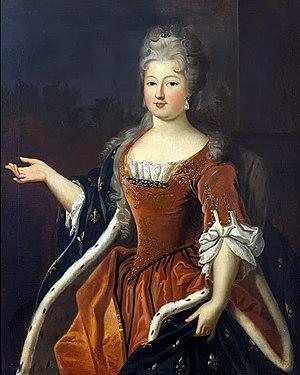
Marie Louise Élisabeth d’Orléans, est née le 20 août 1695 à Versailles et morte à 23 ans le 20 juillet 1719 au château de la Muette. Elle obtient le titre de duchesse de Berry en 1710.
Le château de Meudon, dit château royal de Meudon, palais impérial de Meudon ou Domaine national de Meudon, est un château français situé à Meudon, dans le département des Hauts-de-Seine. Il est notamment la résidence de la duchesse d'Étampes, du cardinal de Lorraine, d'Abel Servien, de Louvois ainsi que de Monseigneur, dit le Grand Dauphin, qui lui adjoint en annexe le château de Chaville. Incendié en 1795 et en 1871, le Château-Neuf, dont la démolition est un temps envisagée, est conservé pour sa majeure partie. Il est transformé à partir de 1878 en observatoire servant de réceptacle à une lunette astronomique, avant d'être rattaché à l'Observatoire de Paris en 1927.
Cette liste présente les duchesses de Berry, qu'elles le soient de plein droit ou par mariage :
Cet article est une liste des comtesses puis duchesses d'Alençon. L'apanage a souvent été attribué à un frère cadet du roi de France.